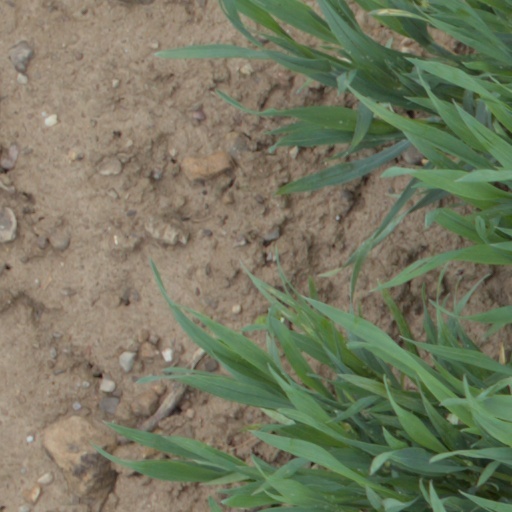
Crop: wheat